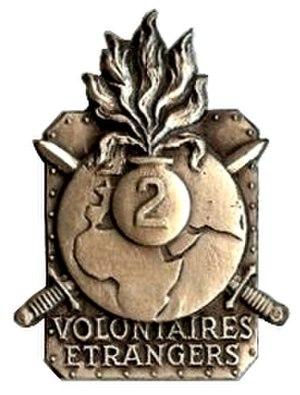
Insigne régimentaire du 22e régiment de marche de volontaires étrangers
Trois régiments de marche de volontaires étrangers sont créés au sein de la Légion étrangère au Barcarès, entre octobre 1939 et mai 1940. Ils recrutent, principalement dans les compagnies de travailleurs étrangers, essentiellement des Espagnols issus de la Retirada qui représentent 1/3 des effectifs ainsi que les Juifs étrangers engagés volontaires qui en constituent 40%.